Perth Underground railway station

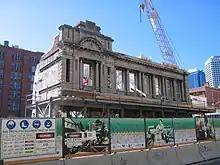
Dilapidated looking two storey building surrounded by a construction side with a crane behind.

There are two pieces of public art at Perth Underground station: "Take it or leave it", by Jurek Wybraniec and Stephen Neille, and "Light, space and place", by Anne Neil. "Take it or leave it" consists of coloured sandstone panels on the concourse's wall. "Stream-of-consciousness words relating to the themes of time and motion" are sandblasted into the panels. "Light, space and place" consists of 21 LED lights on the walls of the tunnel to the northern entrance. The lights are programmed to change colours to "create a pulse or heart beat".